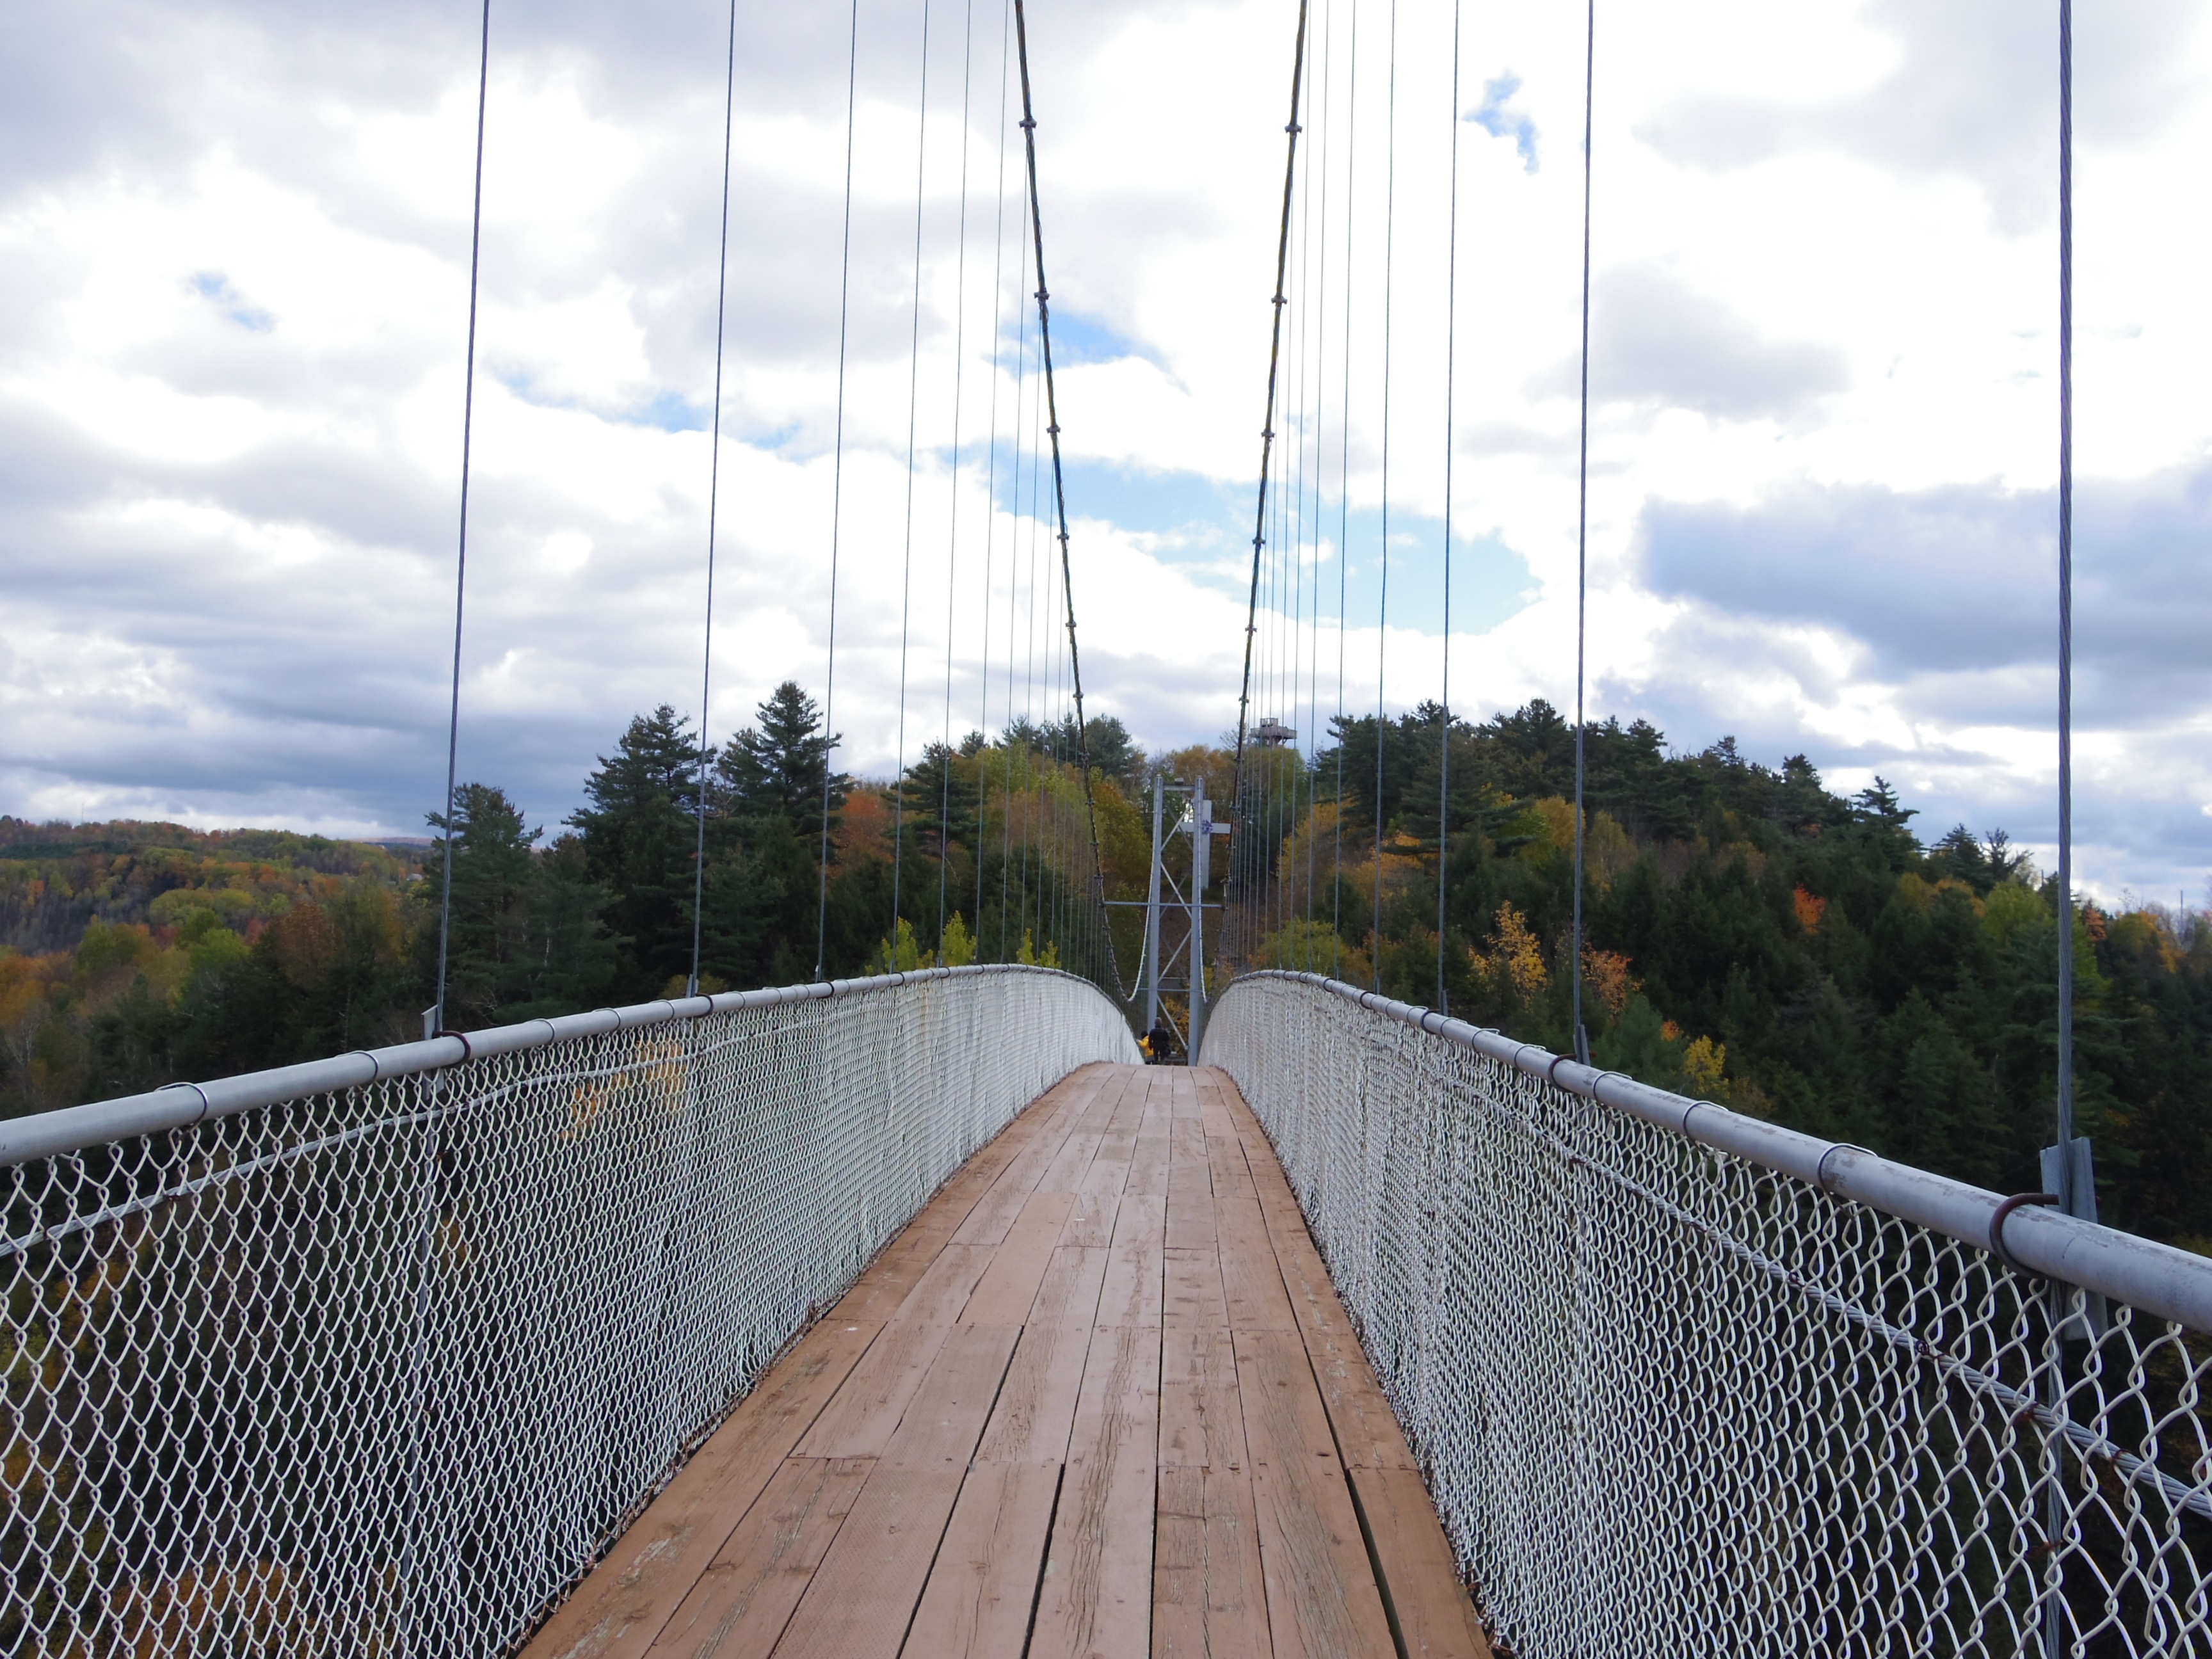
hiking, bridge, river, valley, suspension bridge, line, mast, natural, woods, trekking, shape, outdoor structure